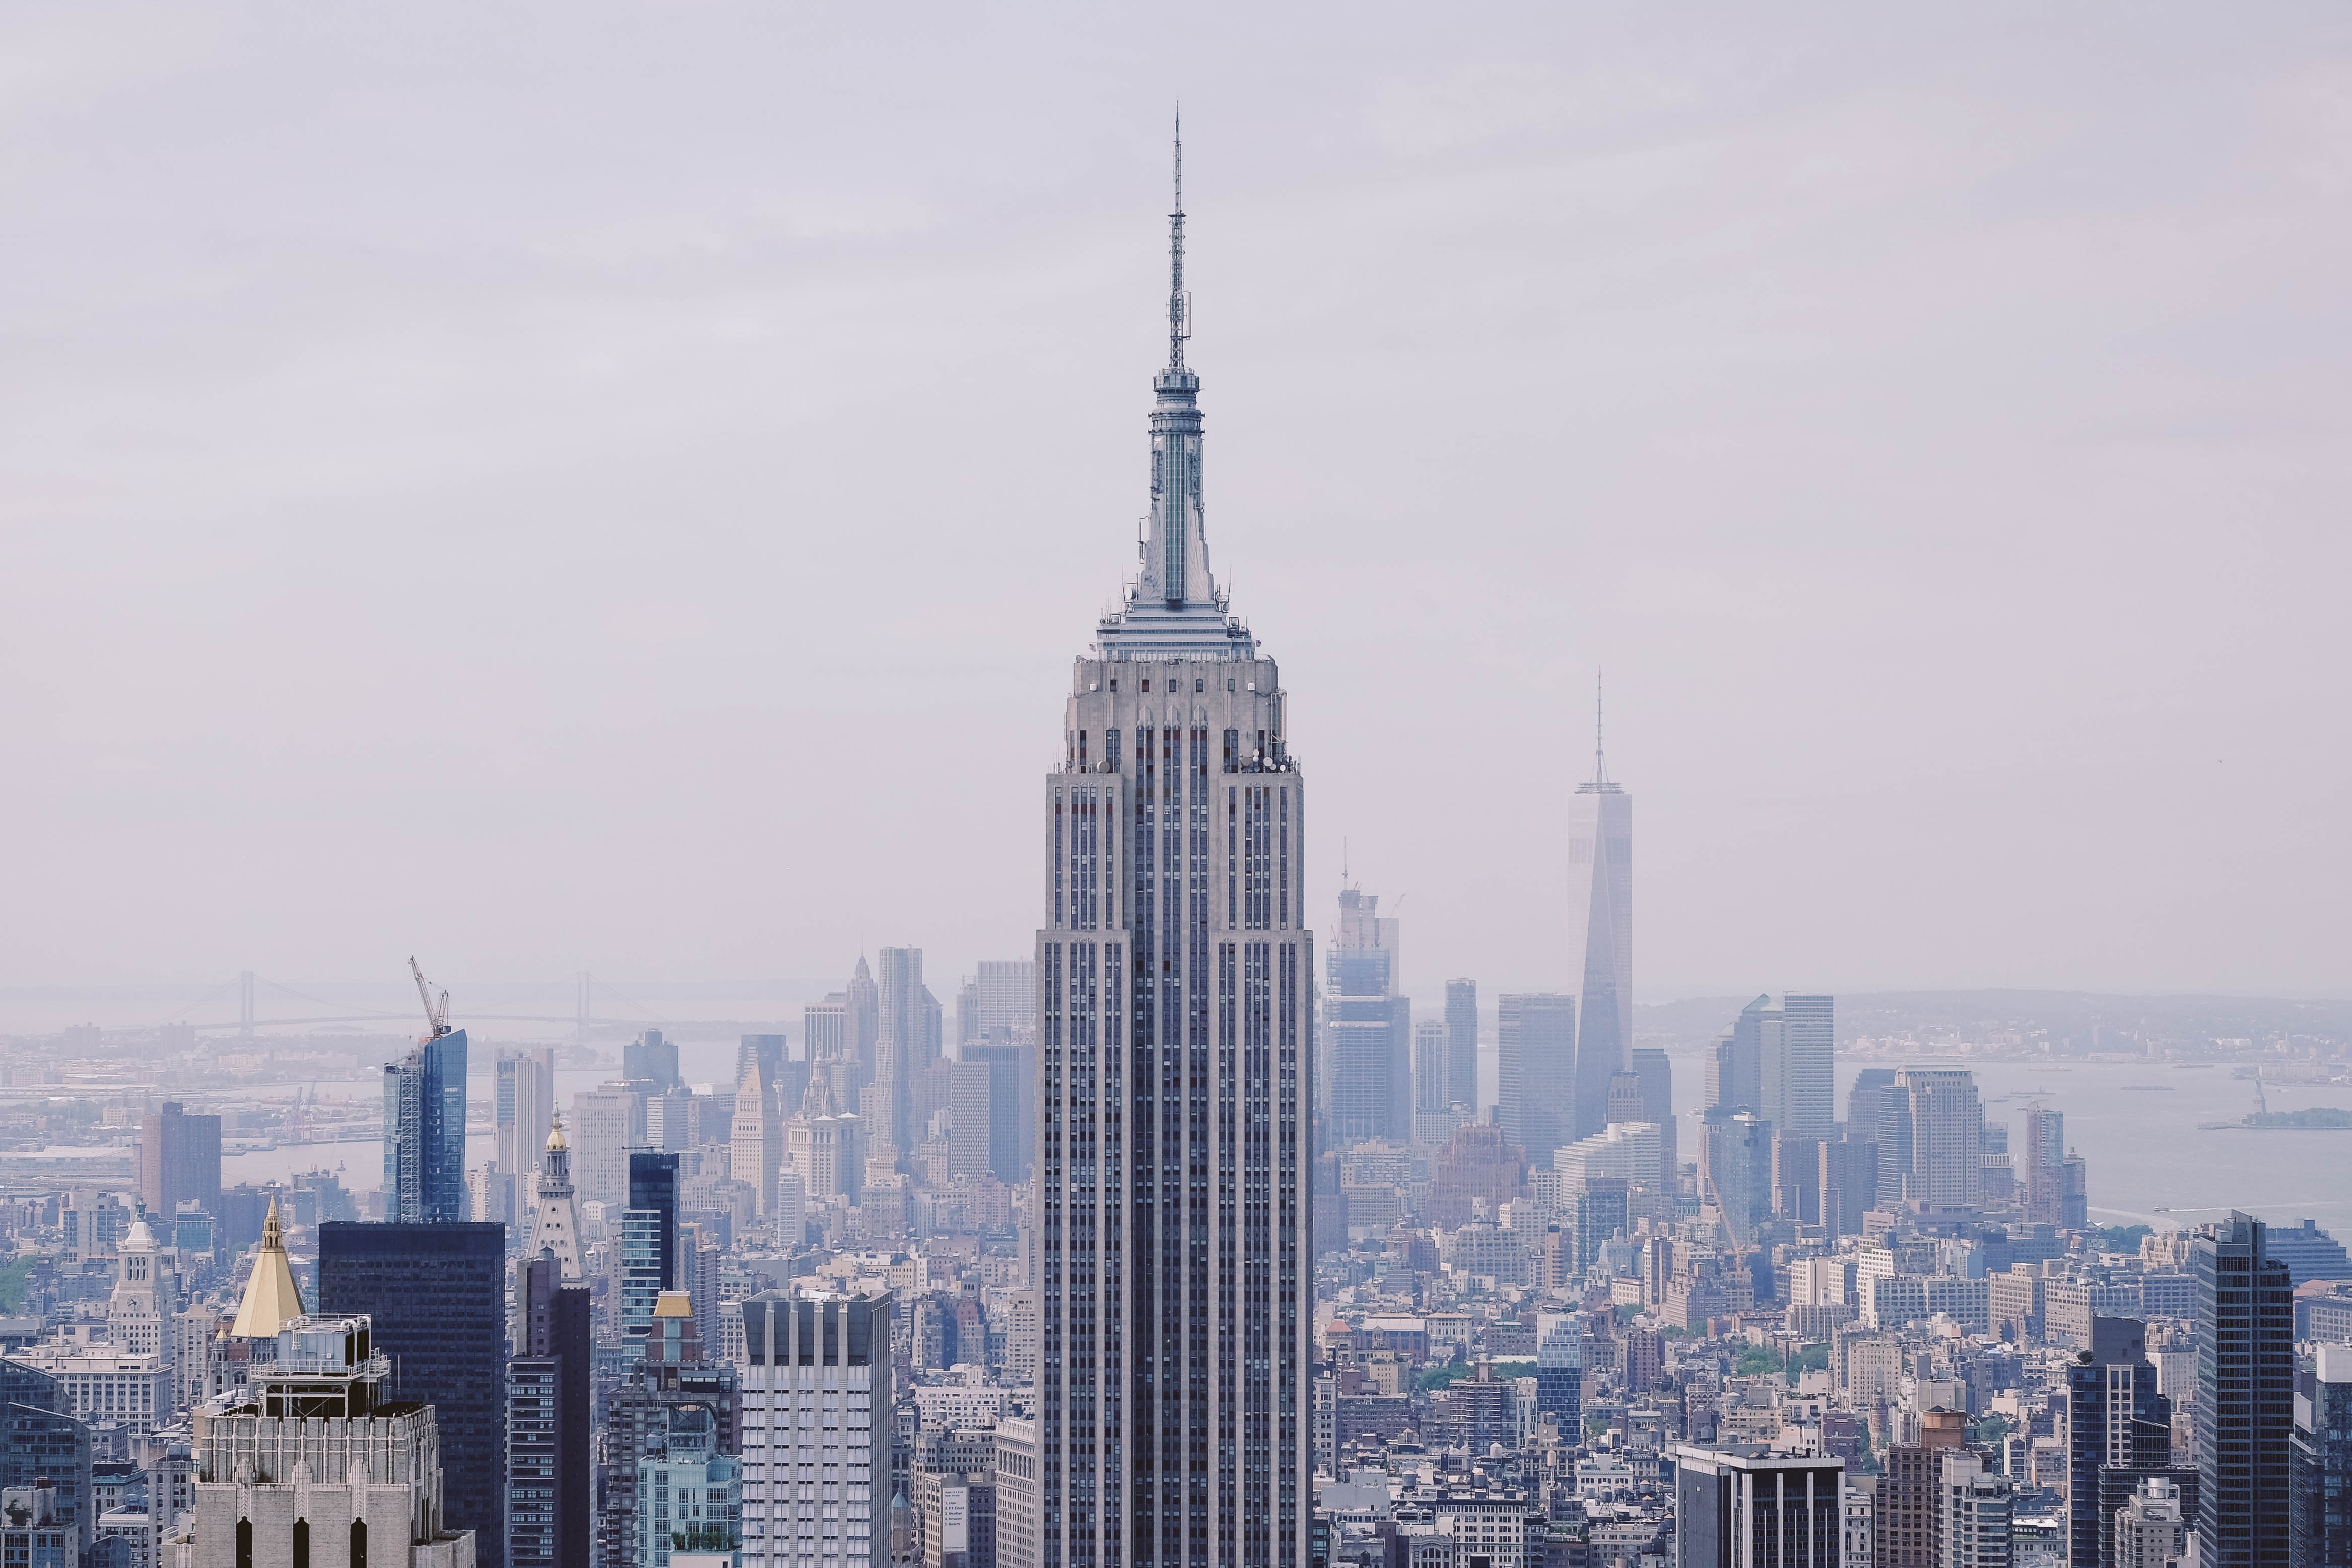
horizon, architecture, skyline, city, skyscraper, urban, new york city, cityscape, downtown, tower, nyc, landmark, tower block, skyscrapers, buildings, spire, smog, hazy, metropolis, atmospheric phenomenon, human settlement, atmosphere of earth, metropolitan area